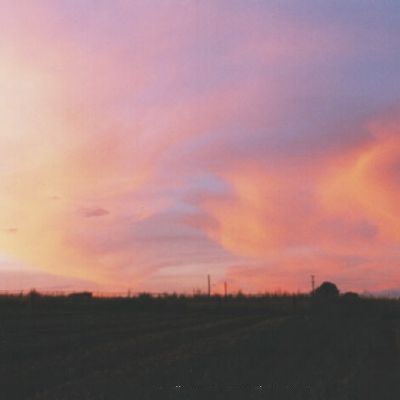
Cloud type: Altostratus (As)